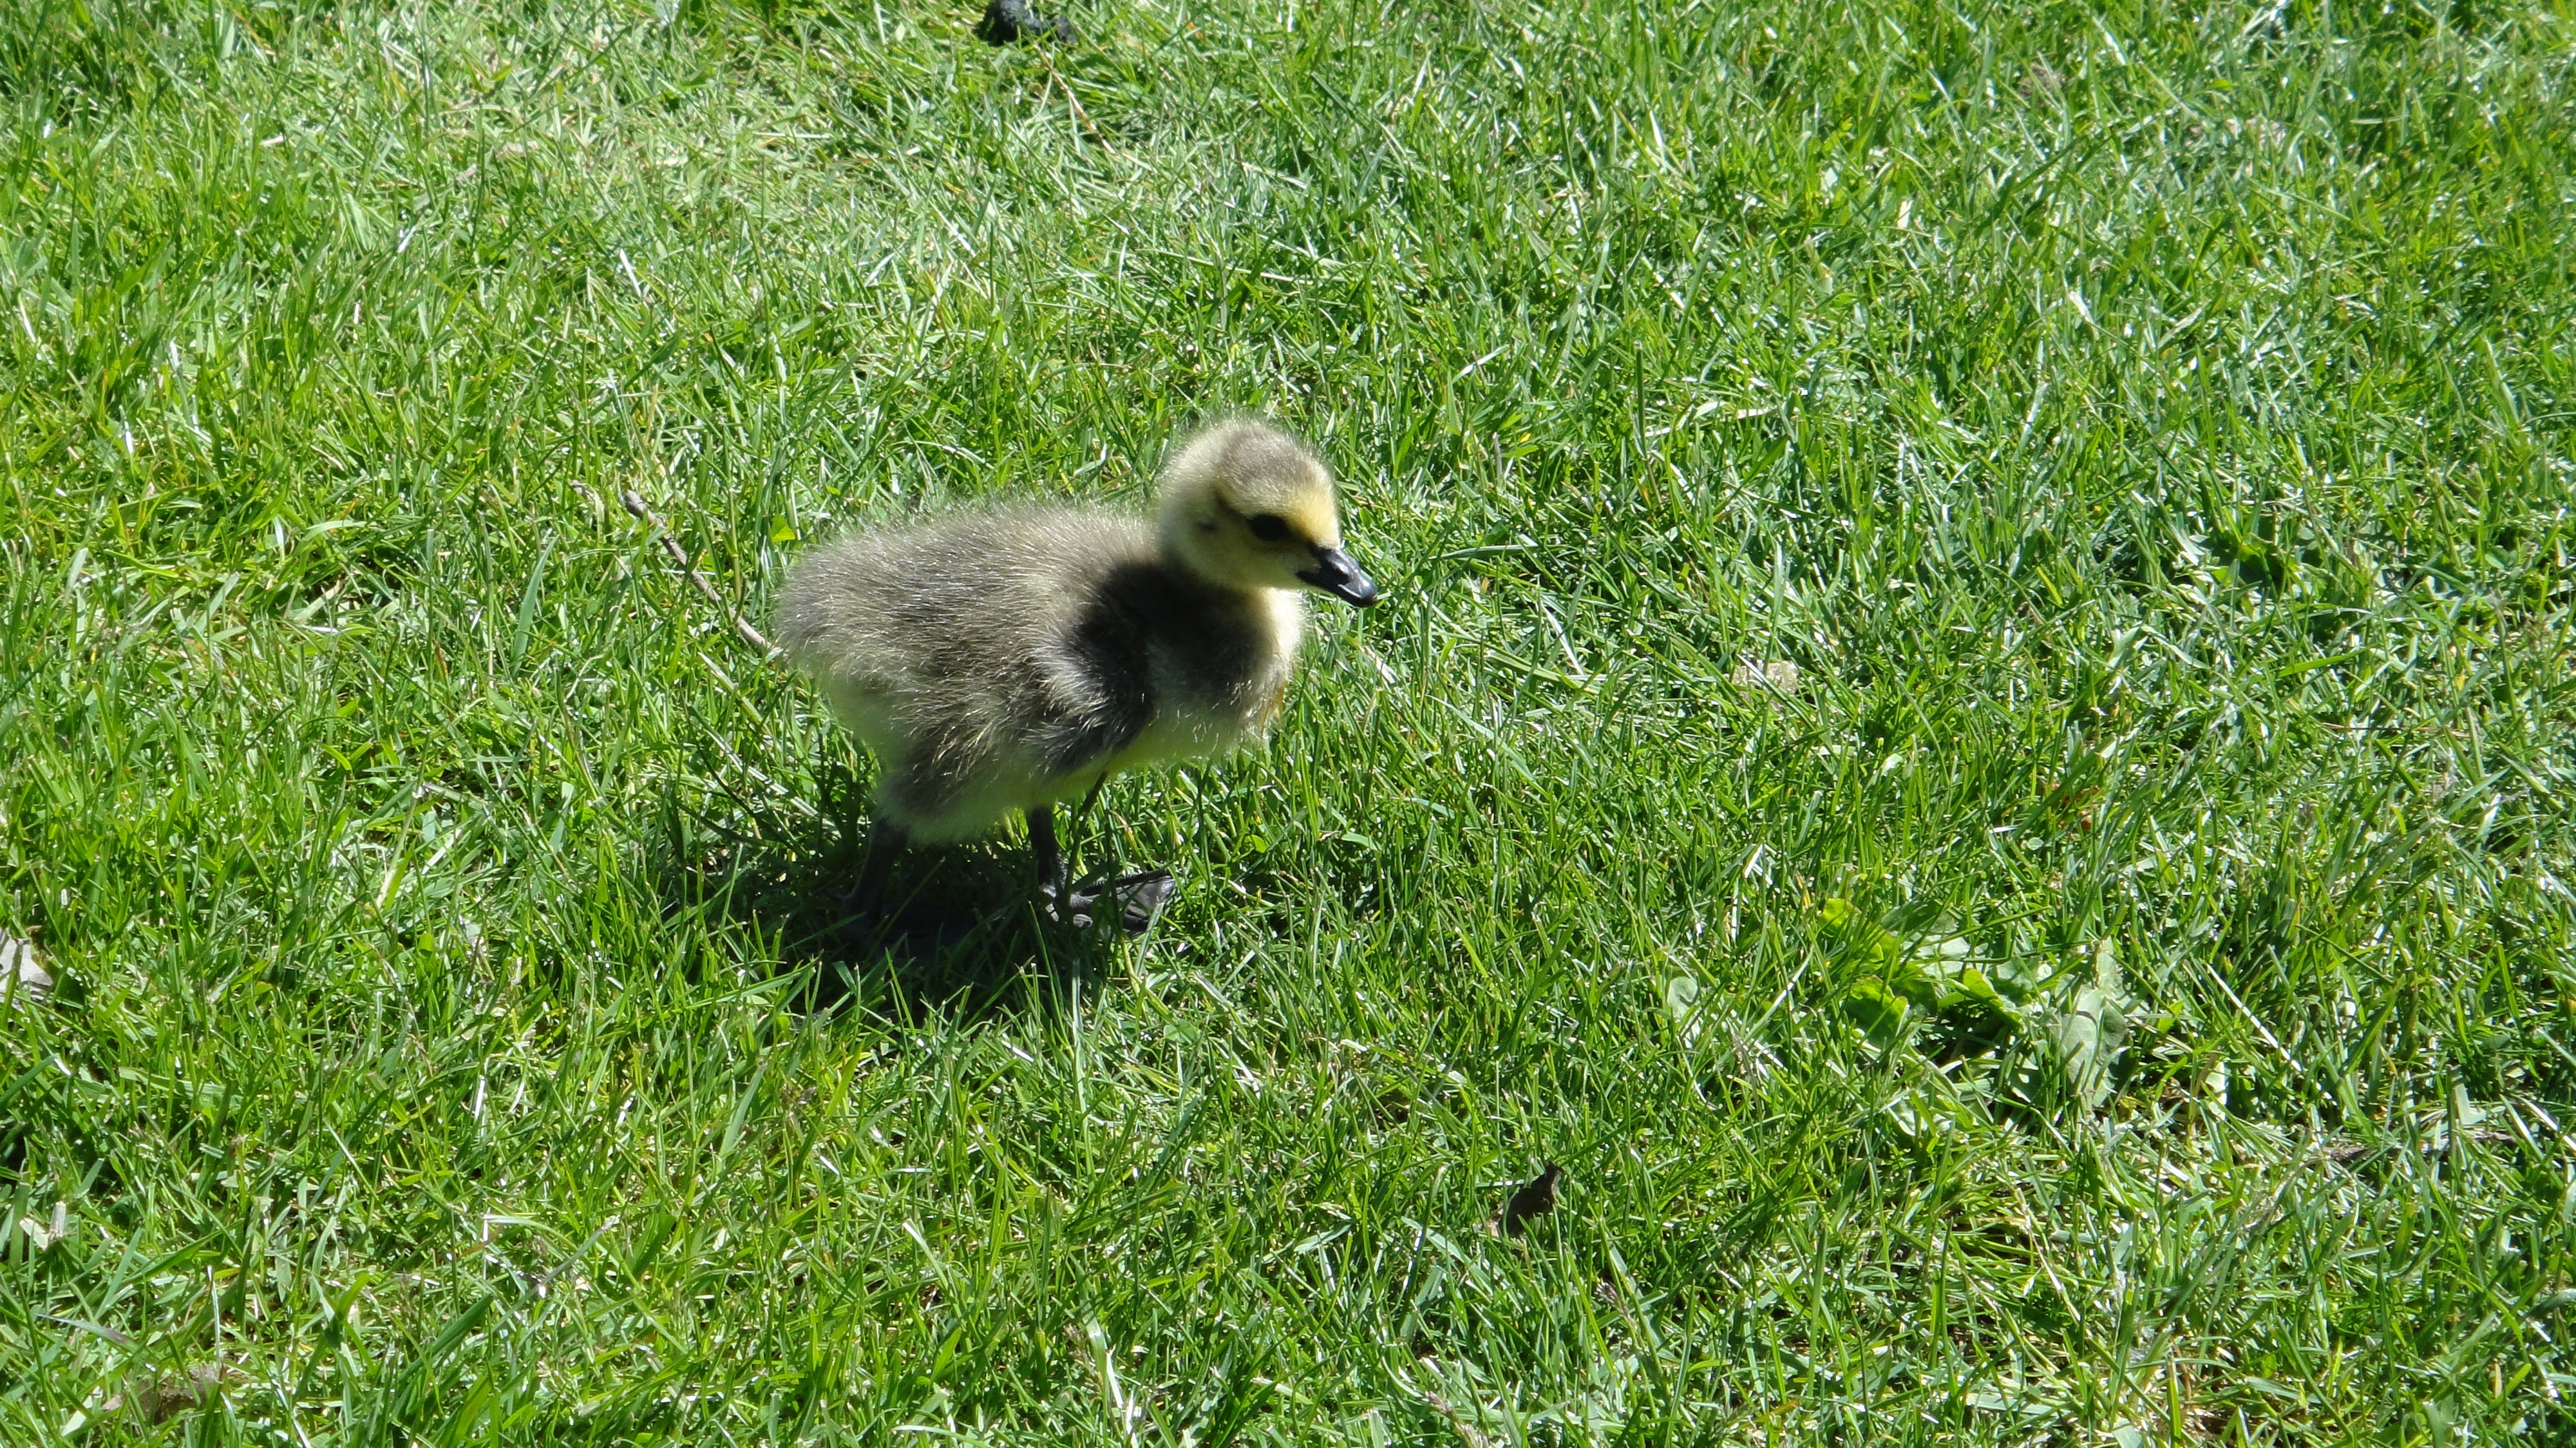
nature, grass, bird, lawn, meadow, animal, wildlife, young, green, baby, fauna, duck, duckling, vertebrate, waterfowl, chick, water bird, gosling, ducks geese and swans